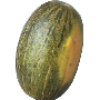
Label: Melon Piel de Sapo 1